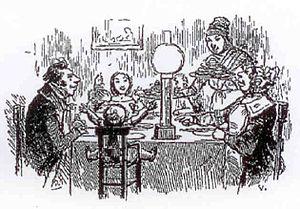
Les crêpes au Carnaval de Paris. Gravure extraite du livre de Théophile Lavallée Le diable à Paris
Le Carnaval de Paris est une fête populaire parisienne succédant à la Fête des Fous, laquelle prospérait depuis au moins le XIᵉ siècle jusqu'au XVᵉ siècle.